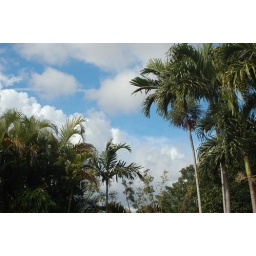
trees against sky with filter 1780